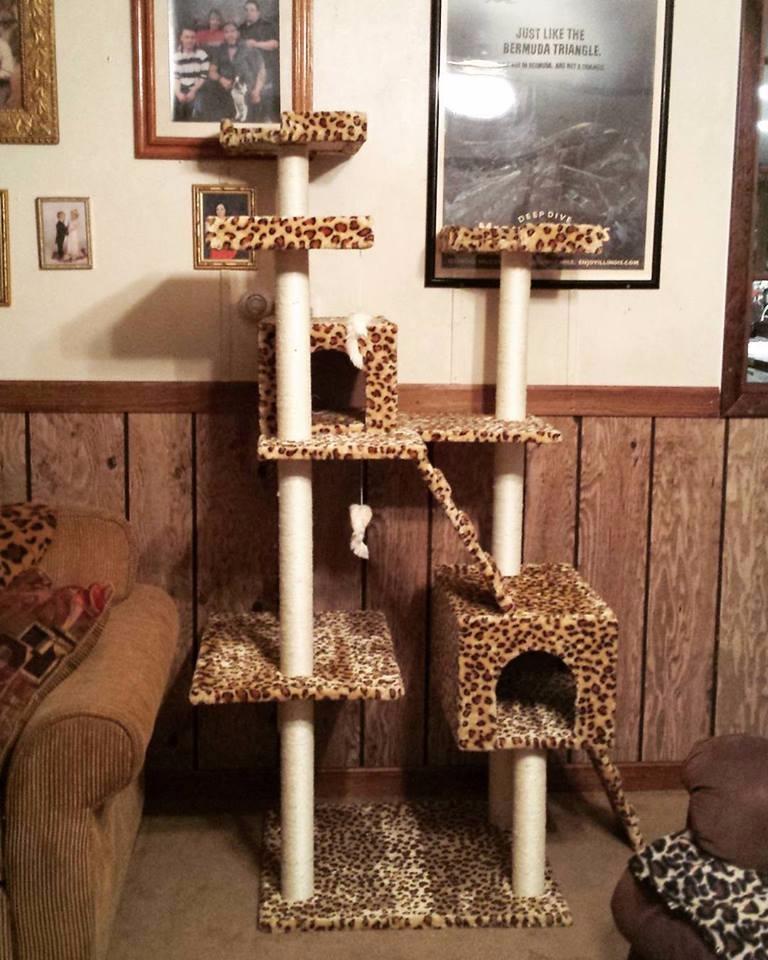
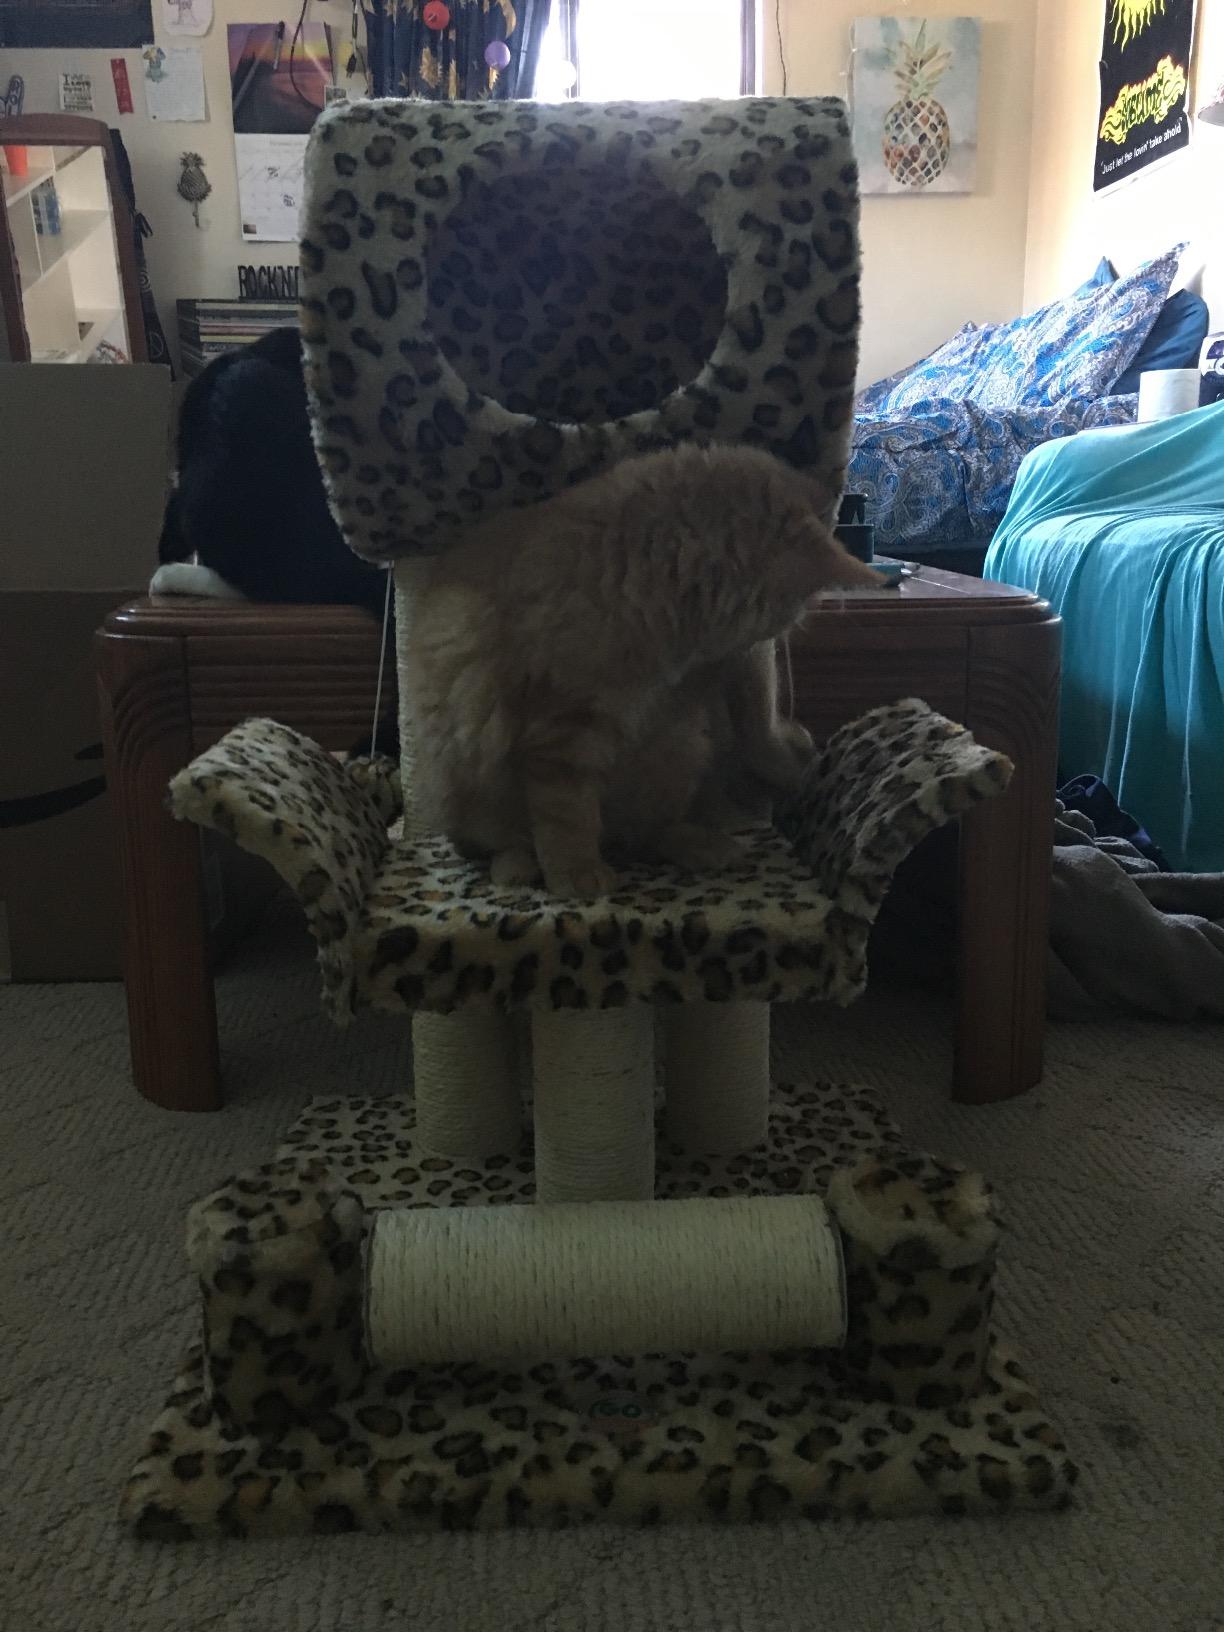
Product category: items_cat tree
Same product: no